The Winds of Autumn

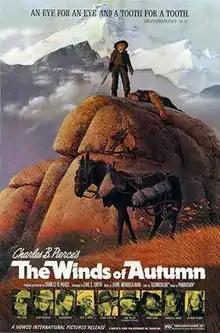

The Winds of Autumn is a 1976 American Western film directed by Charles B. Pierce and starring Jack Elam, Jeanette Nolan and Andrew Prine.